COVID-19 pandemic in the Democratic Republic of the Congo

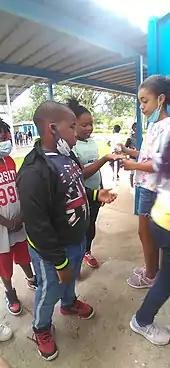
Sanitising hands before entering classroom (March 2021)

The Democratic Republic of the Congo is one of the poorest countries in the world, and access to health care is limited. The DRC has been battling the Kivu Ebola epidemic since 2018, and this epidemic was still ongoing when the COVID-19 crisis began.